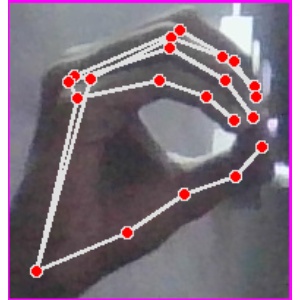
अक्षर: ठ